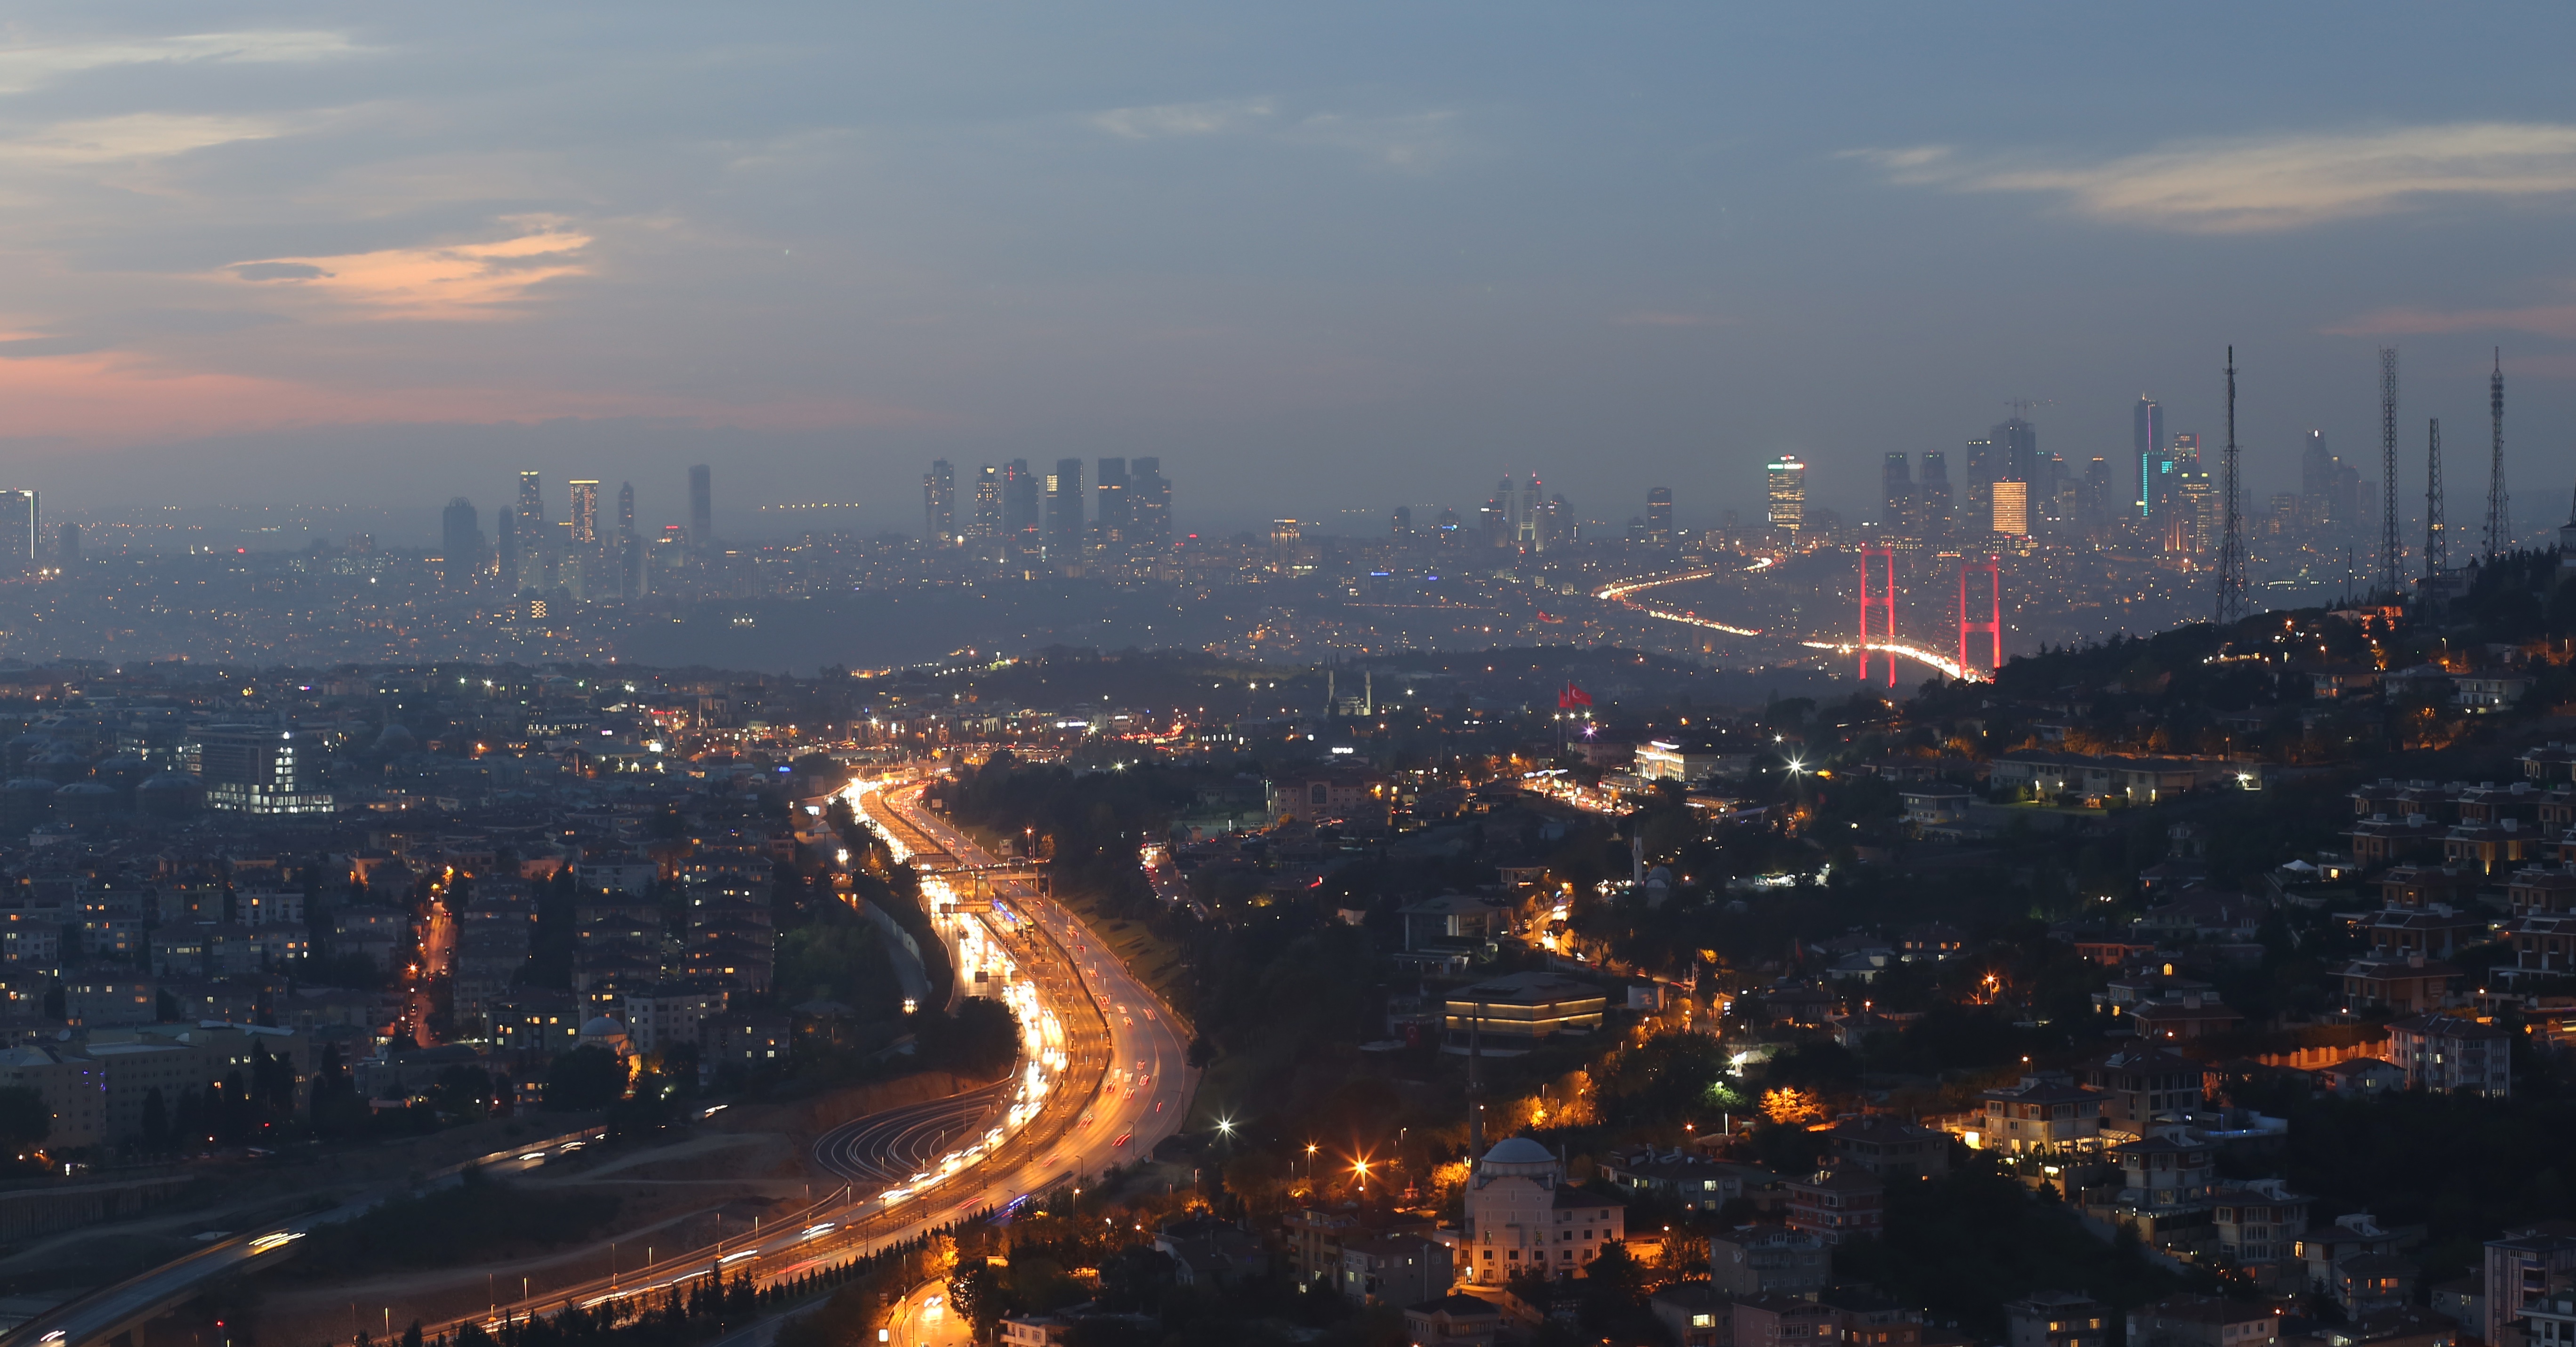
horizon, sunset, skyline, night, city, skyscraper, cityscape, panorama, downtown, dusk, evening, metropolis, aerial photography, urban area, atmospheric phenomenon, human settlement, atmosphere of earth, metropolitan area